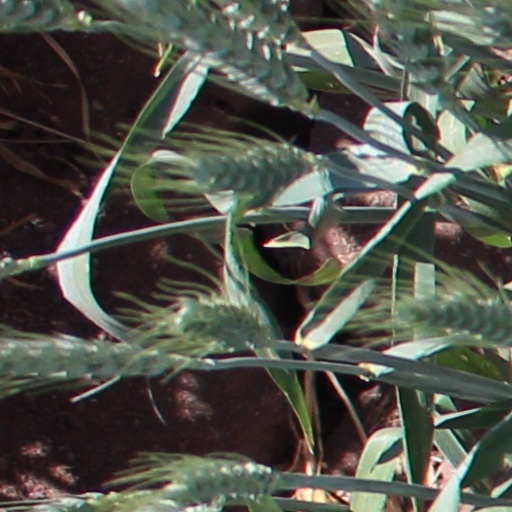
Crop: wheat